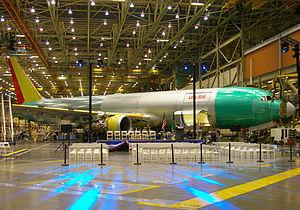
Le Boeing 767 est un avion de ligne à réaction gros-porteur de taille moyenne construit depuis 1981 par Boeing Commercial Airplanes. Il est le premier biréacteur à fuselage large du constructeur et le premier avion de ligne à être équipé d'un cockpit à deux membres d'équipage avec une planche de bord tout écran. L'avion est équipé de deux turboréacteurs à double flux, d'un empennage conventionnel et, pour réduire la traînée aérodynamique, d'un profil de voilure supercritique. Conçu comme avion de ligne gros-porteur plus petit que les appareils précédents, tels que le 747, le 767 a une capacité allant de 181 à 375 passagers et une autonomie de 3 850 à 6 385 milles nautiques, selon les versions. Le développement du 767 ayant été fait en simultané avec celui d'un biréacteur à fuselage étroit, le 757, les deux appareils partagent des caractéristiques communes ; de ce fait, une certification unique permet de piloter les deux appareils.